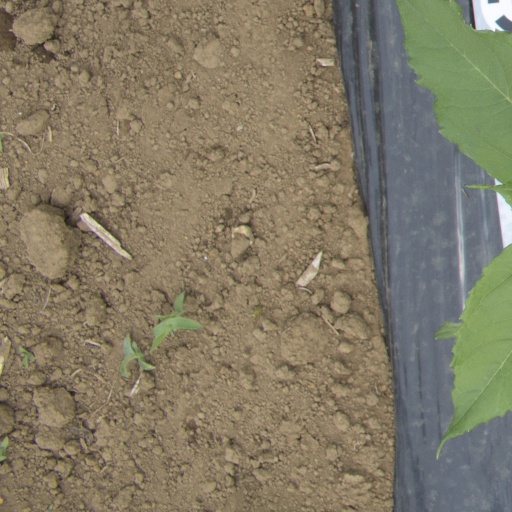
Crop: Jerusalem artichoke